Cursor*10

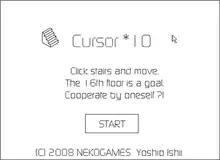
Title screen

Cursor*10 (pronounced "cursor times ten") is a web-based browser game developed by the Japanese company Nekogames and designed by Yoshio Ishii. The game is Flash-based.